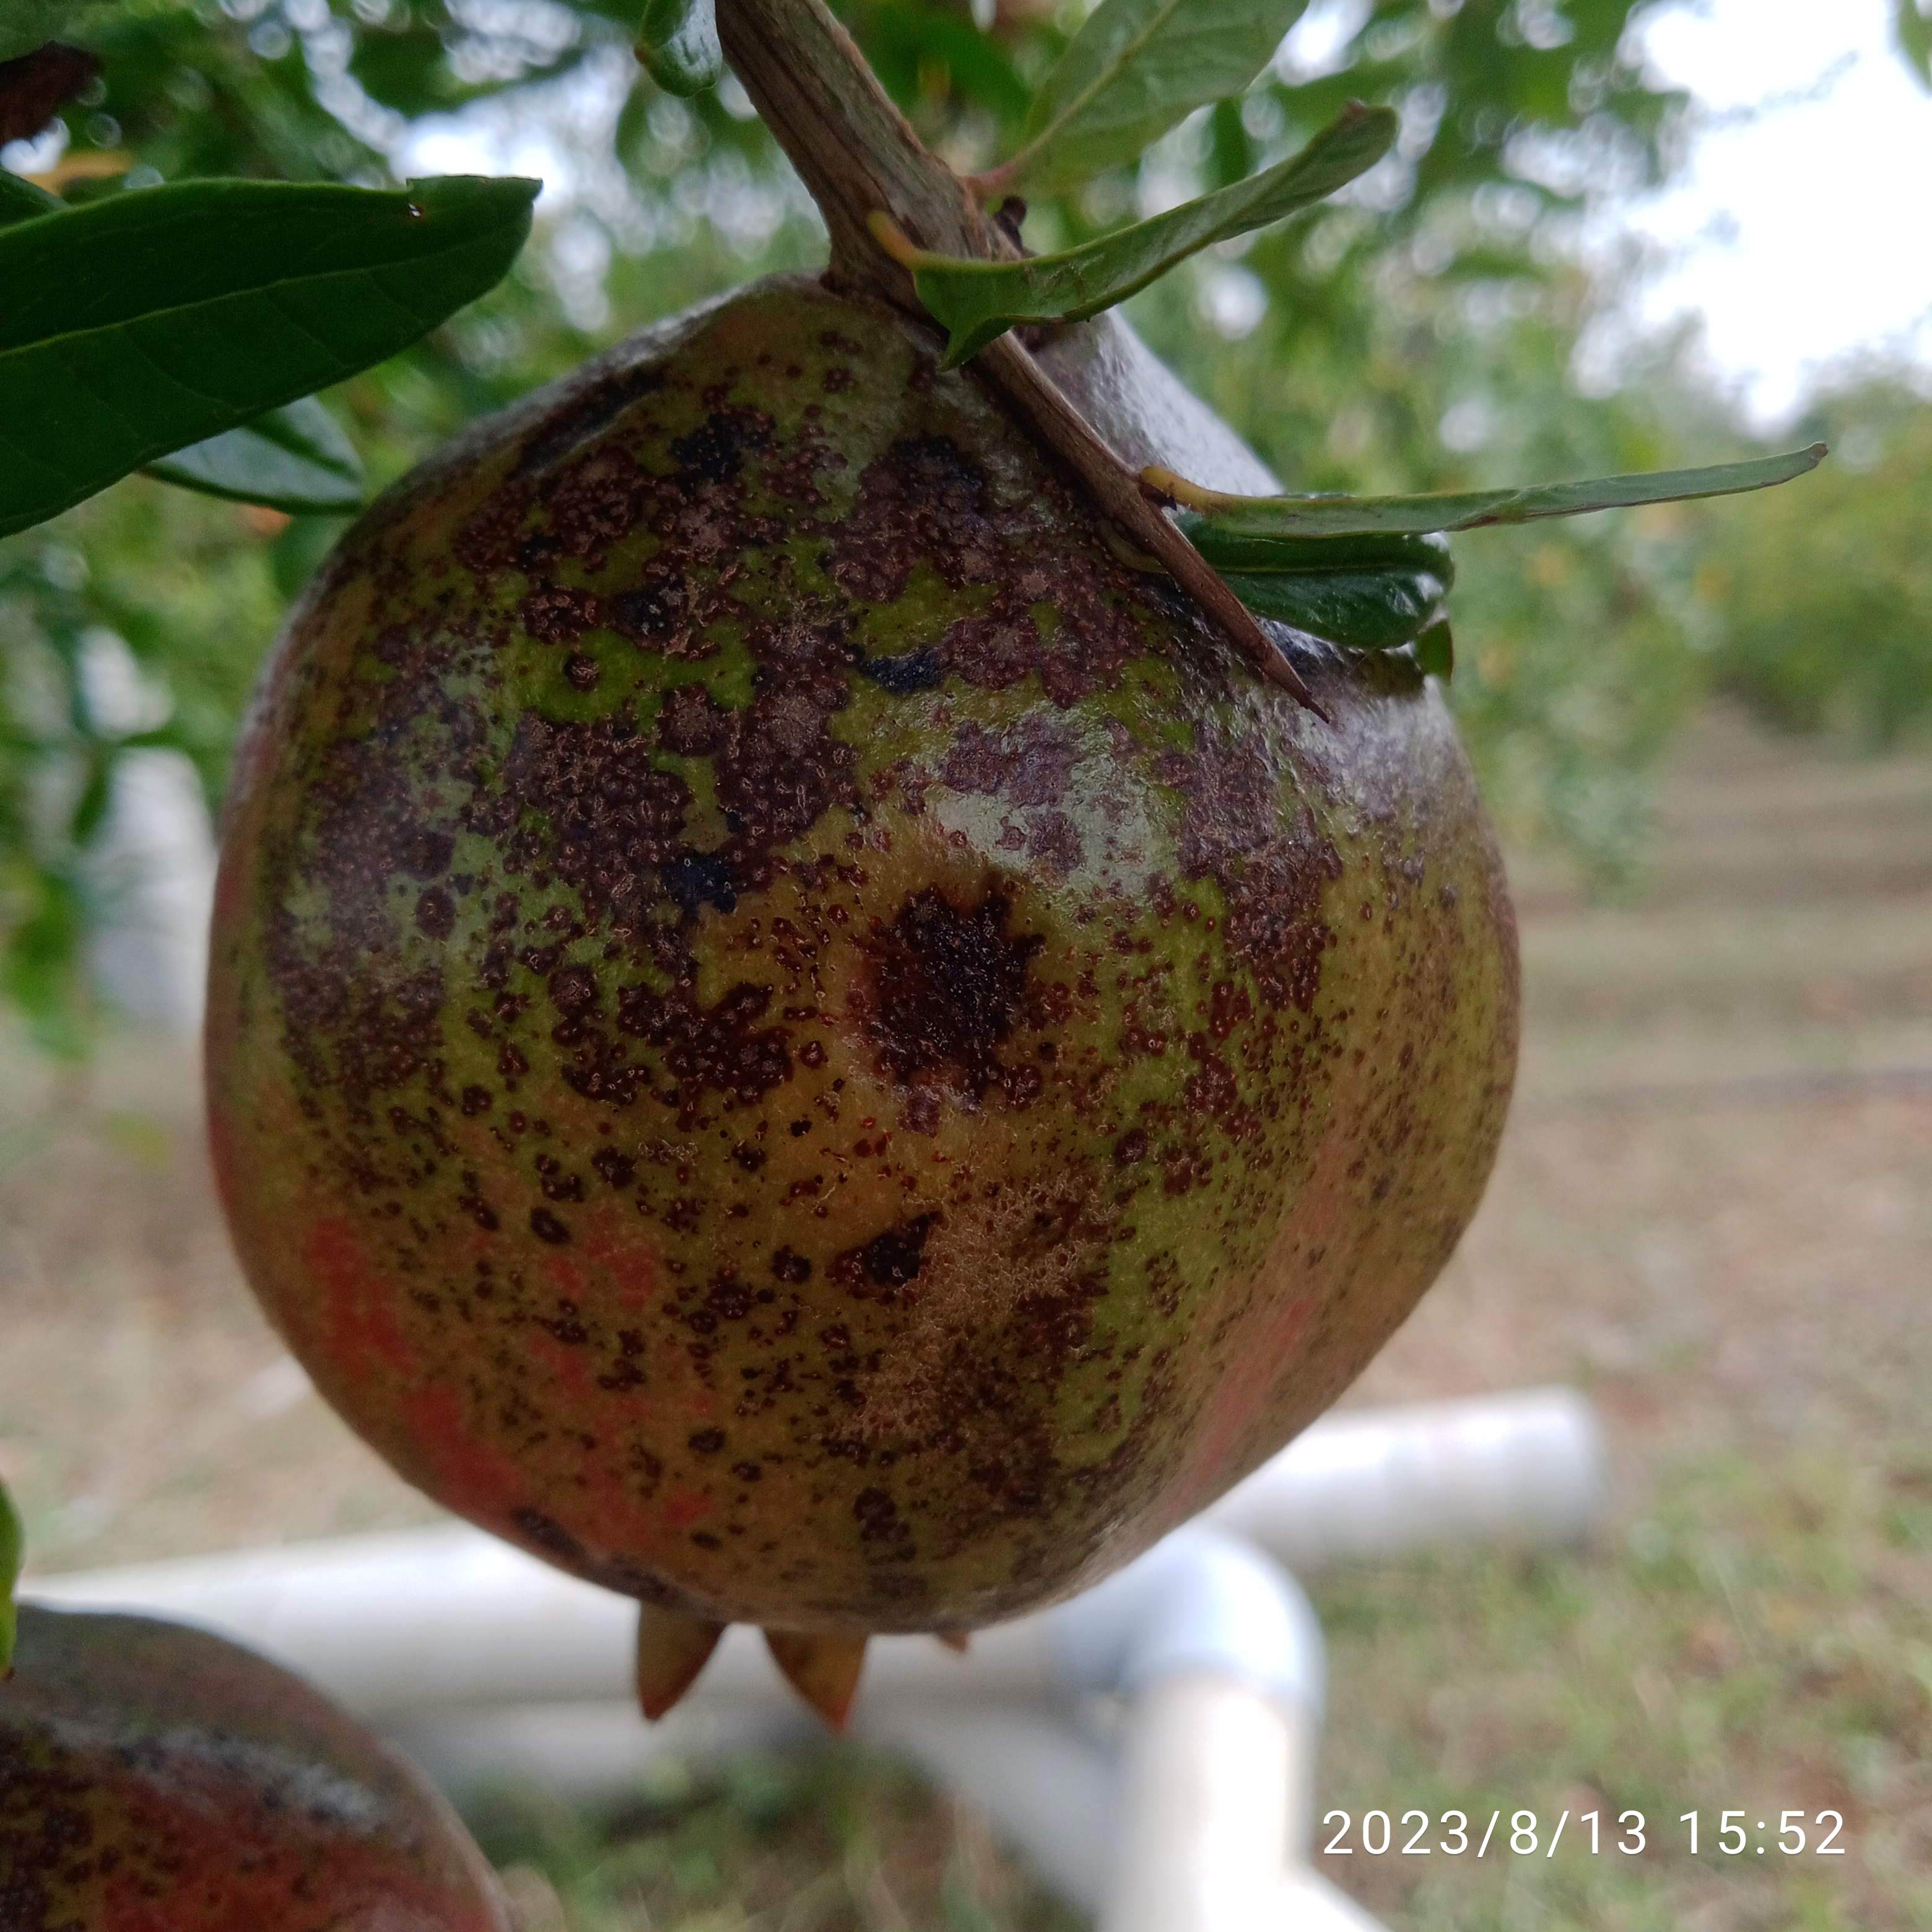
Label: Cercospora